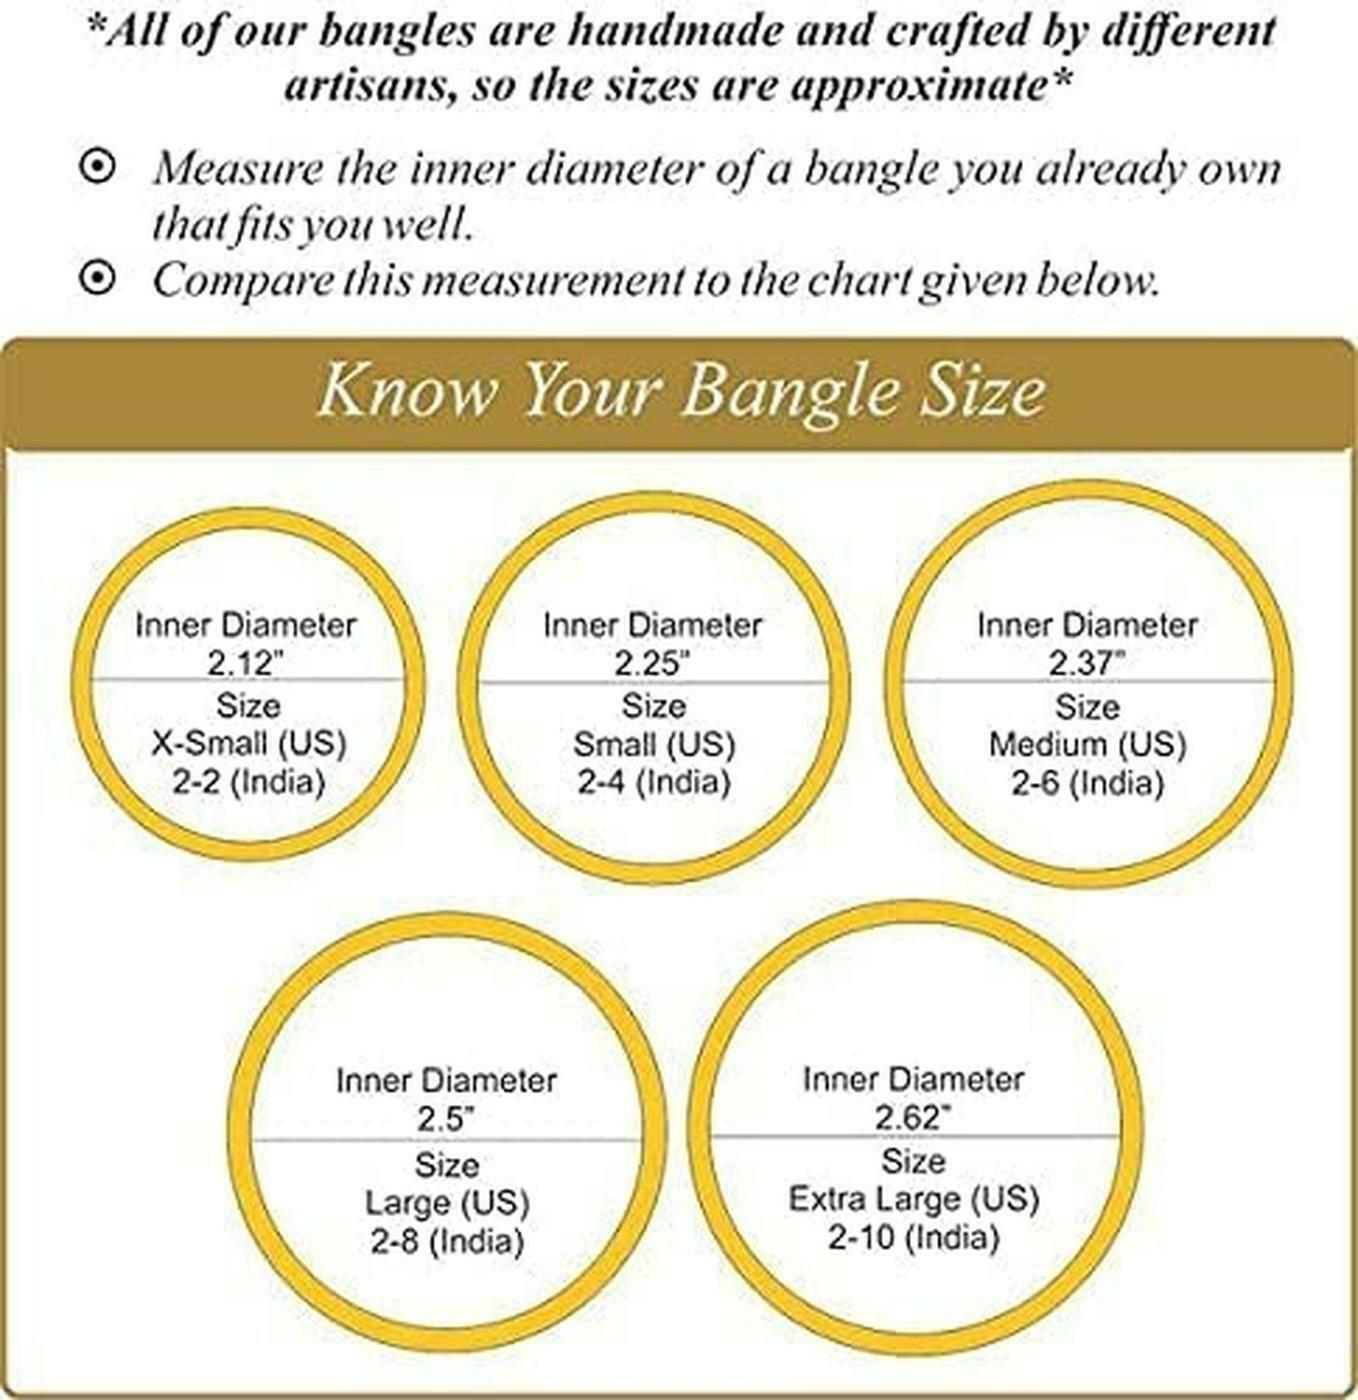
AyanAarsh White and Golden Plated American Diamond Bangles for Women and Girls (pack of 2)
Type: Bangles
Brand: AyanAarsh
Price: Rs. 379
 We thoughtfully source our materials from leading and Top Best suppliers in all over India to ensure top quality experience making our fashion Bangles 100% Skin Friendly. This must-have design can be worn on any occasion to boost up your style factor and enhance the beauty in you. A classic fusion of exquisite craftsmanship and feminine elegance. A pair of bangles which you wear on any occasion- party, festival, wedding Great gift to express your loved ones gift them on special occasion. Comes in a beautiful brand exclusive paper gift box.
Features: A pair of bangles which you wear on any occasion- party, festival, wedding,Great gift to express your loved ones gift them on special occasion. Comes in a beautiful brand exclusive paper gift box,This must-have design can be worn on any occasion to boost up your style factor and enhance the beauty in you. A classic fusion of exquisite craftsmanship and feminine elegance,Two Bangles Set For any Occasion
Included: Pack of 2 Bangles